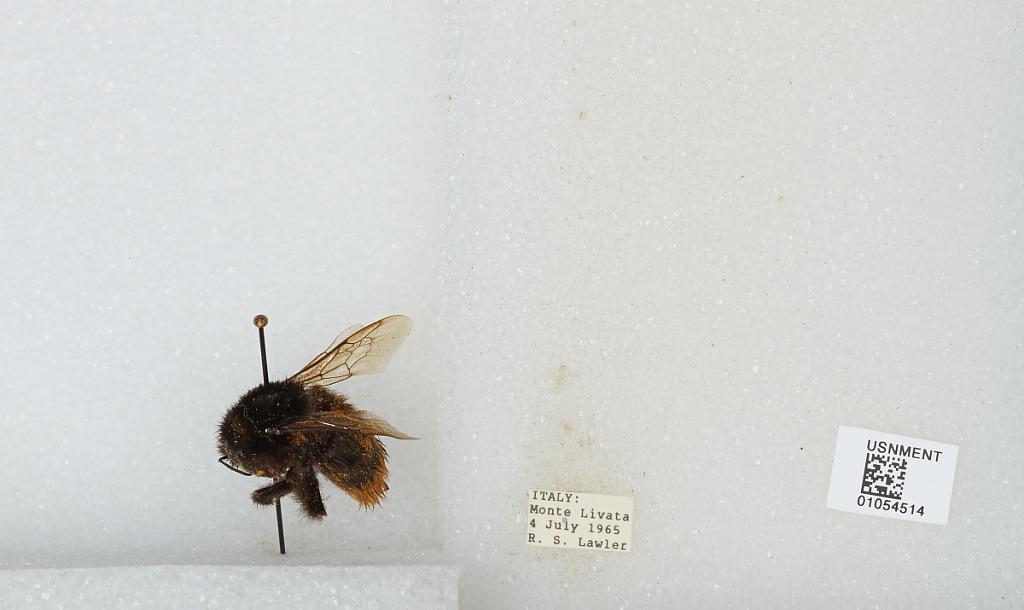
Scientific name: Bombus sp.
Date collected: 1965-7-4
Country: Italy
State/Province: Latium
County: Rome
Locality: Monte Livata